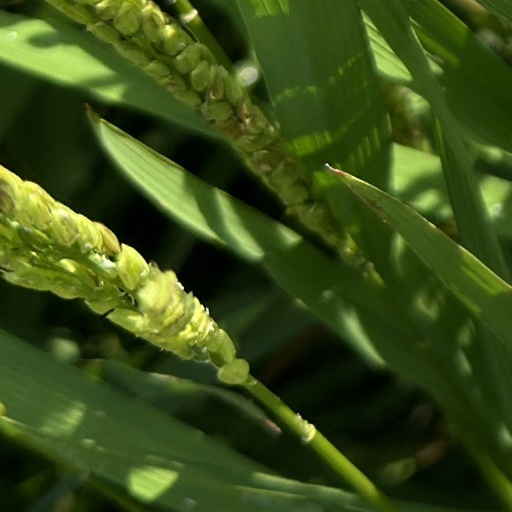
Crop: rice